Krypton difluoride

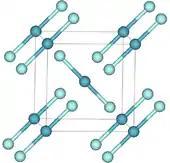
β-KrF

Krypton difluoride can exist in one of two possible crystallographic morphologies: α-phase and β-phase. β-KrF generally exists at above −80 °C, while α-KrF is more stable at lower temperatures. The unit cell of α-KrF is body-centred tetragonal.